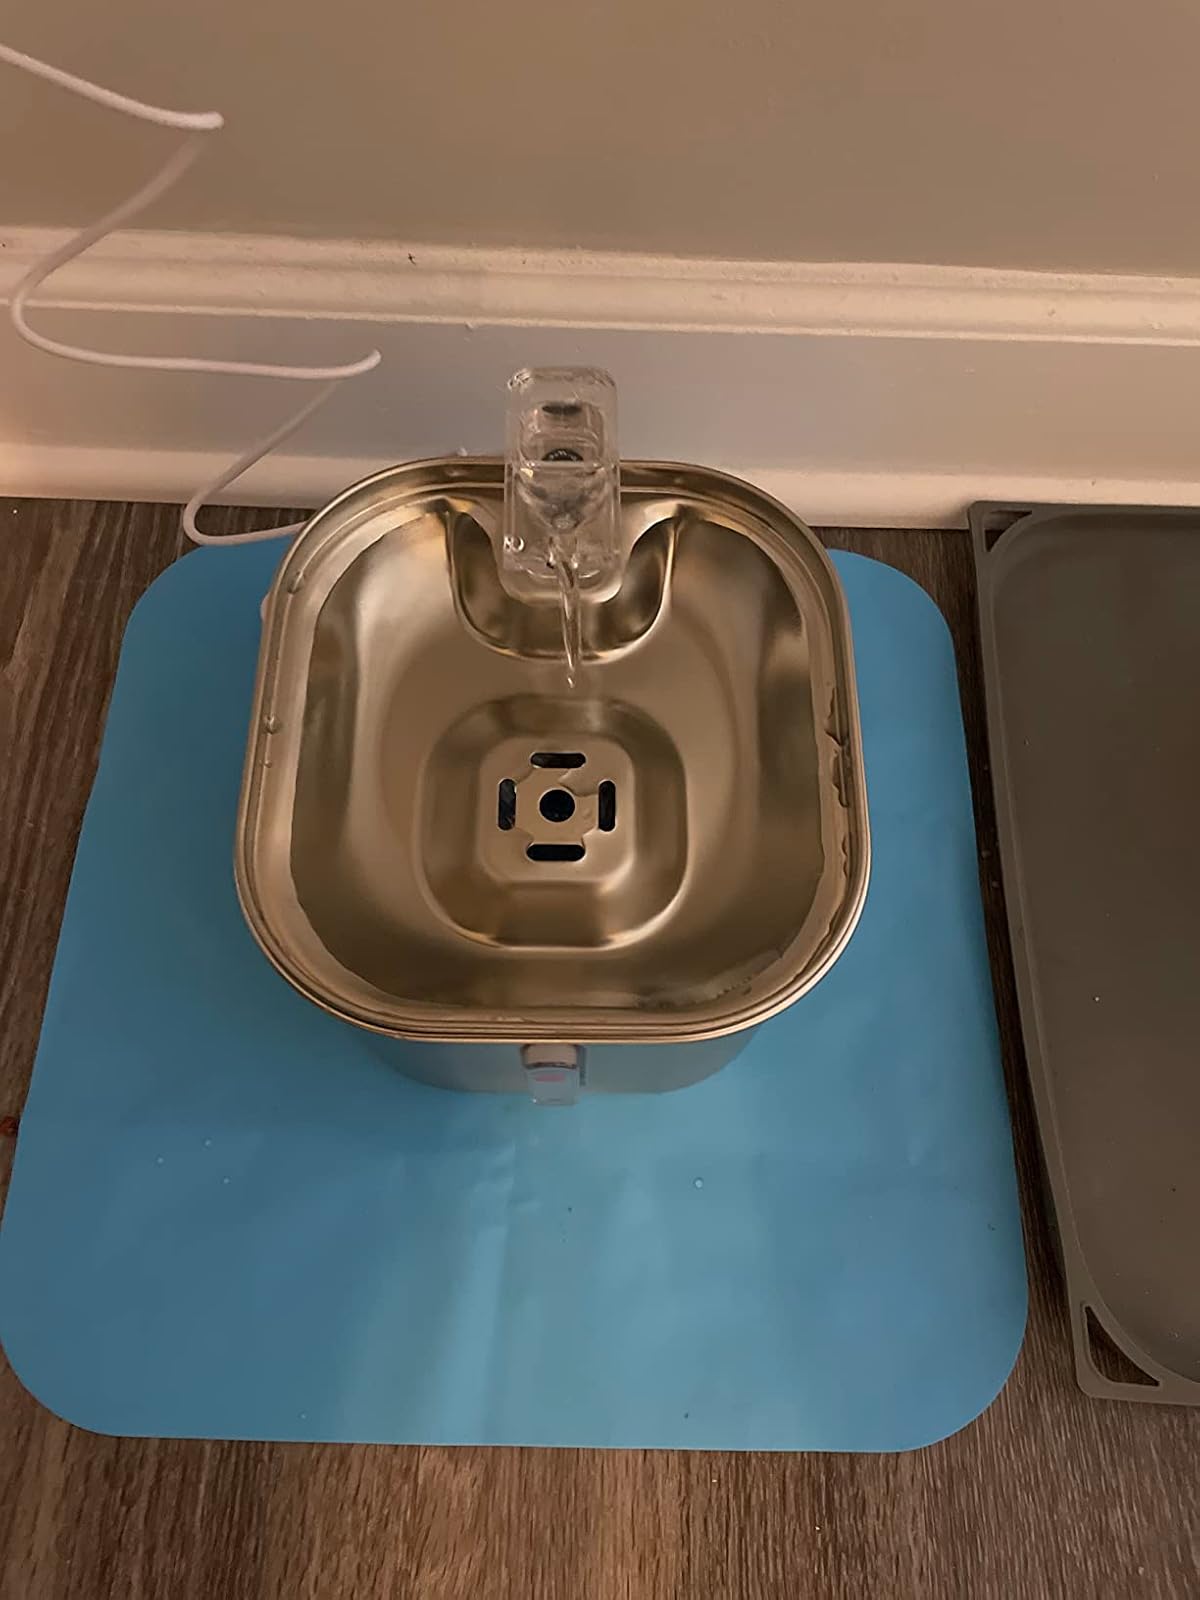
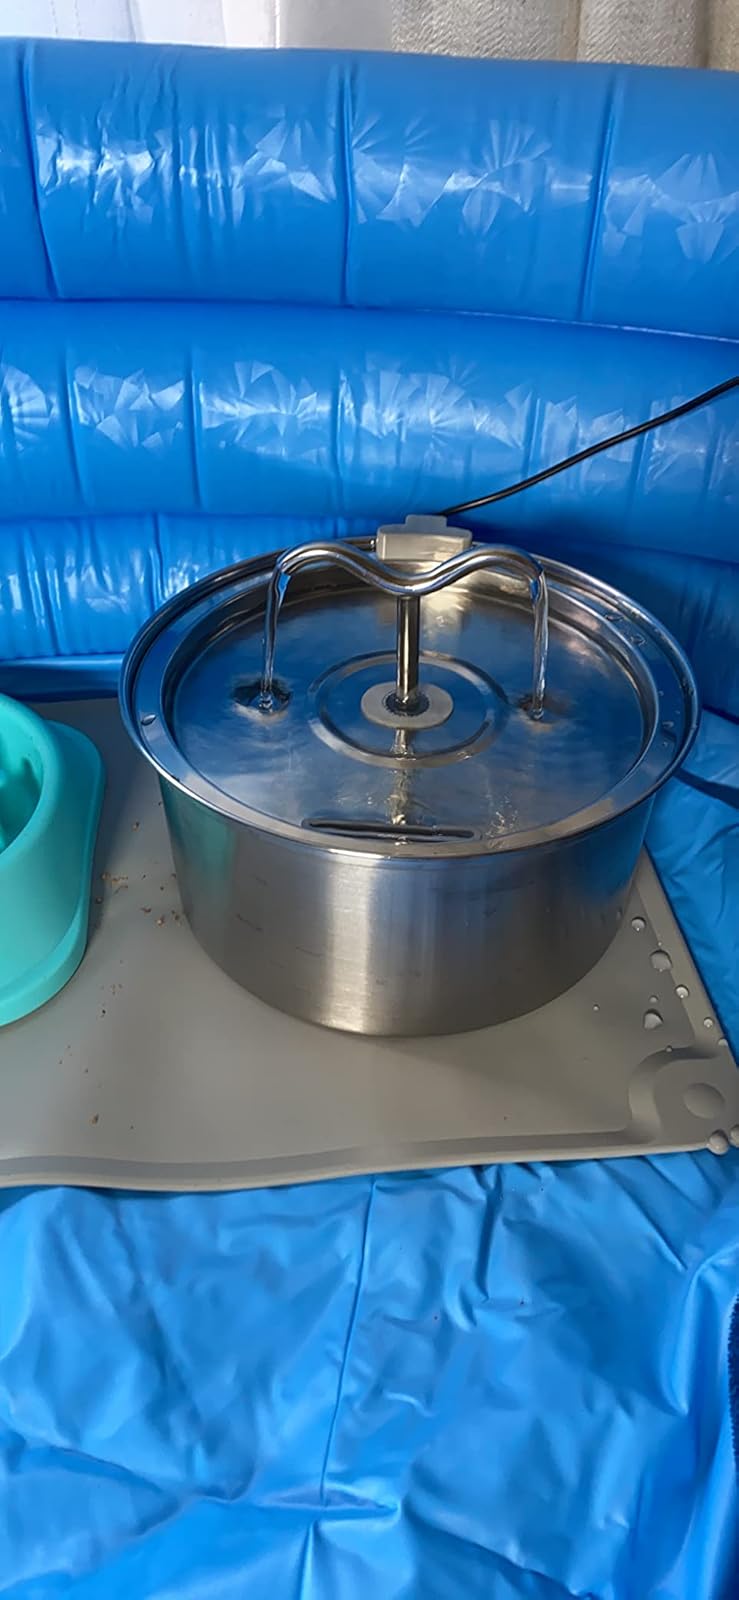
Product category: items_bowl
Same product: no